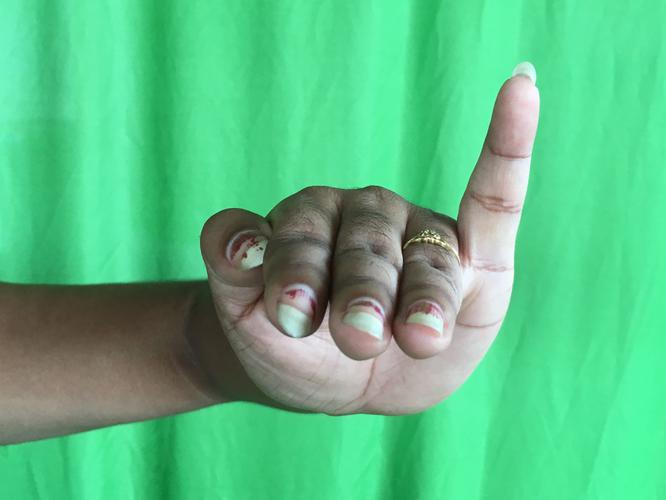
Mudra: Hamsapaksha
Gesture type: double_hand